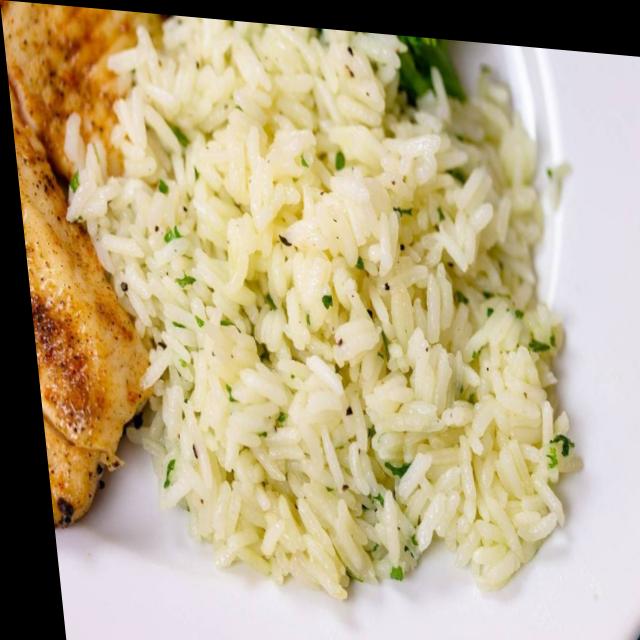
Dish: white_rice